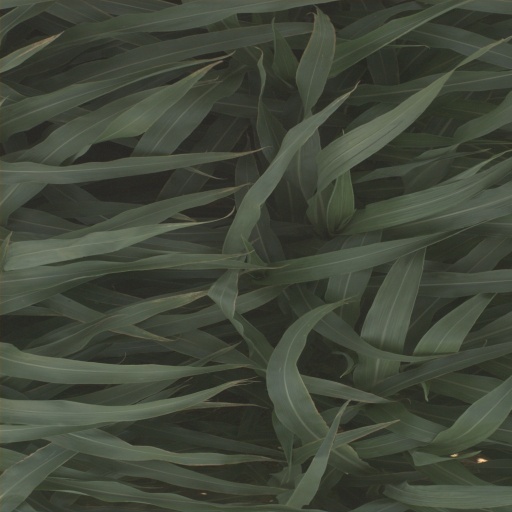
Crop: sorghum